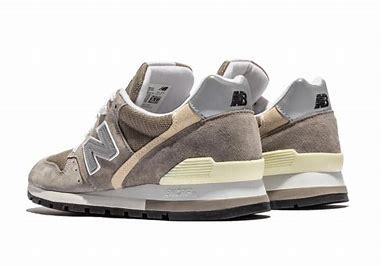
Brand: New
Model: Balance New Balance 996 Series